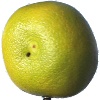
Label: Pomelo Sweetie 1